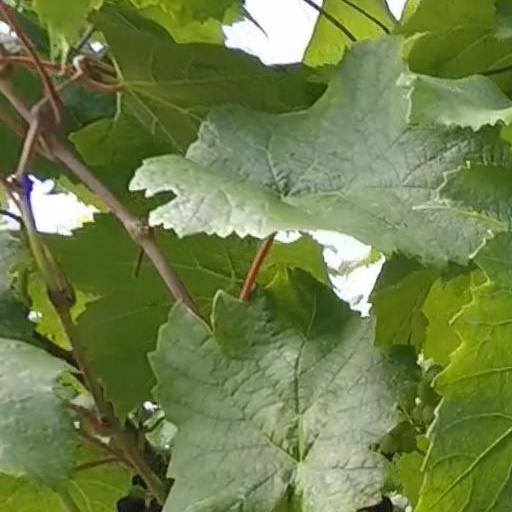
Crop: grape